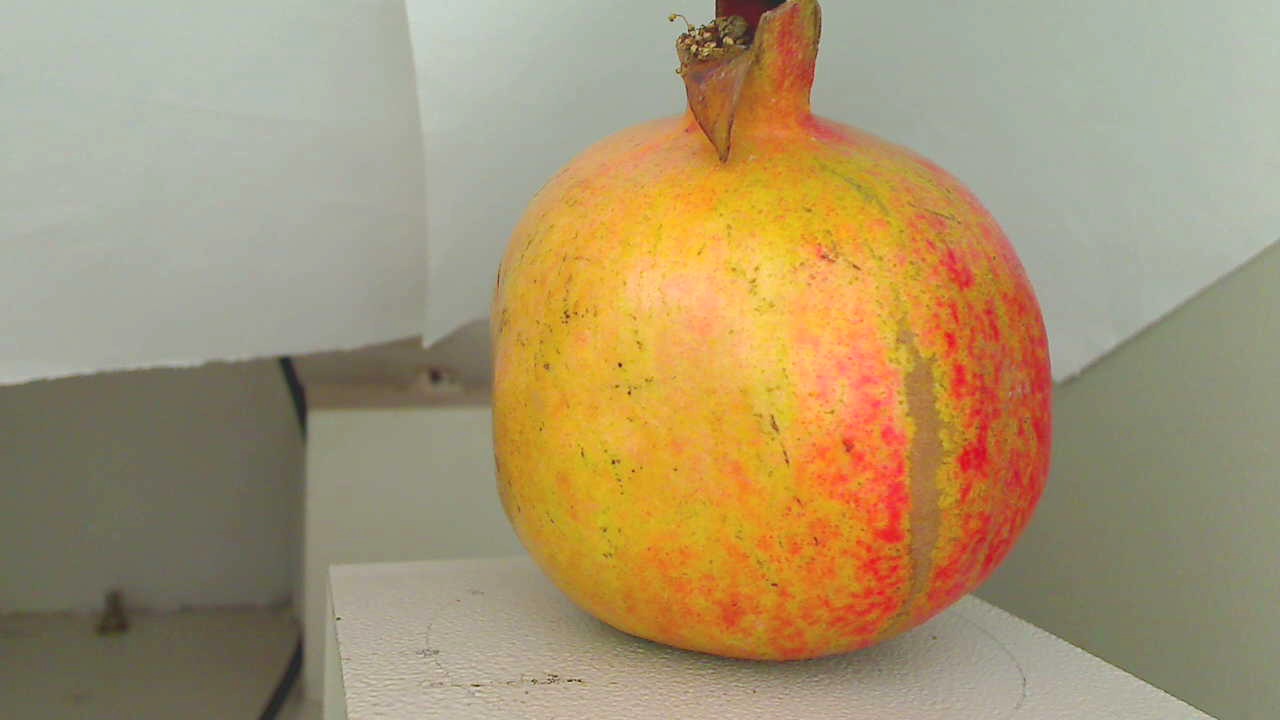
Grade: grade-2
Quality: quality-2